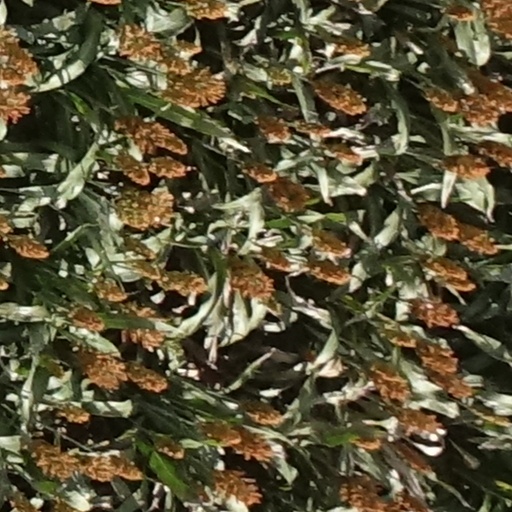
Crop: sorghum